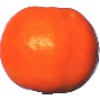
Label: Clementine 1